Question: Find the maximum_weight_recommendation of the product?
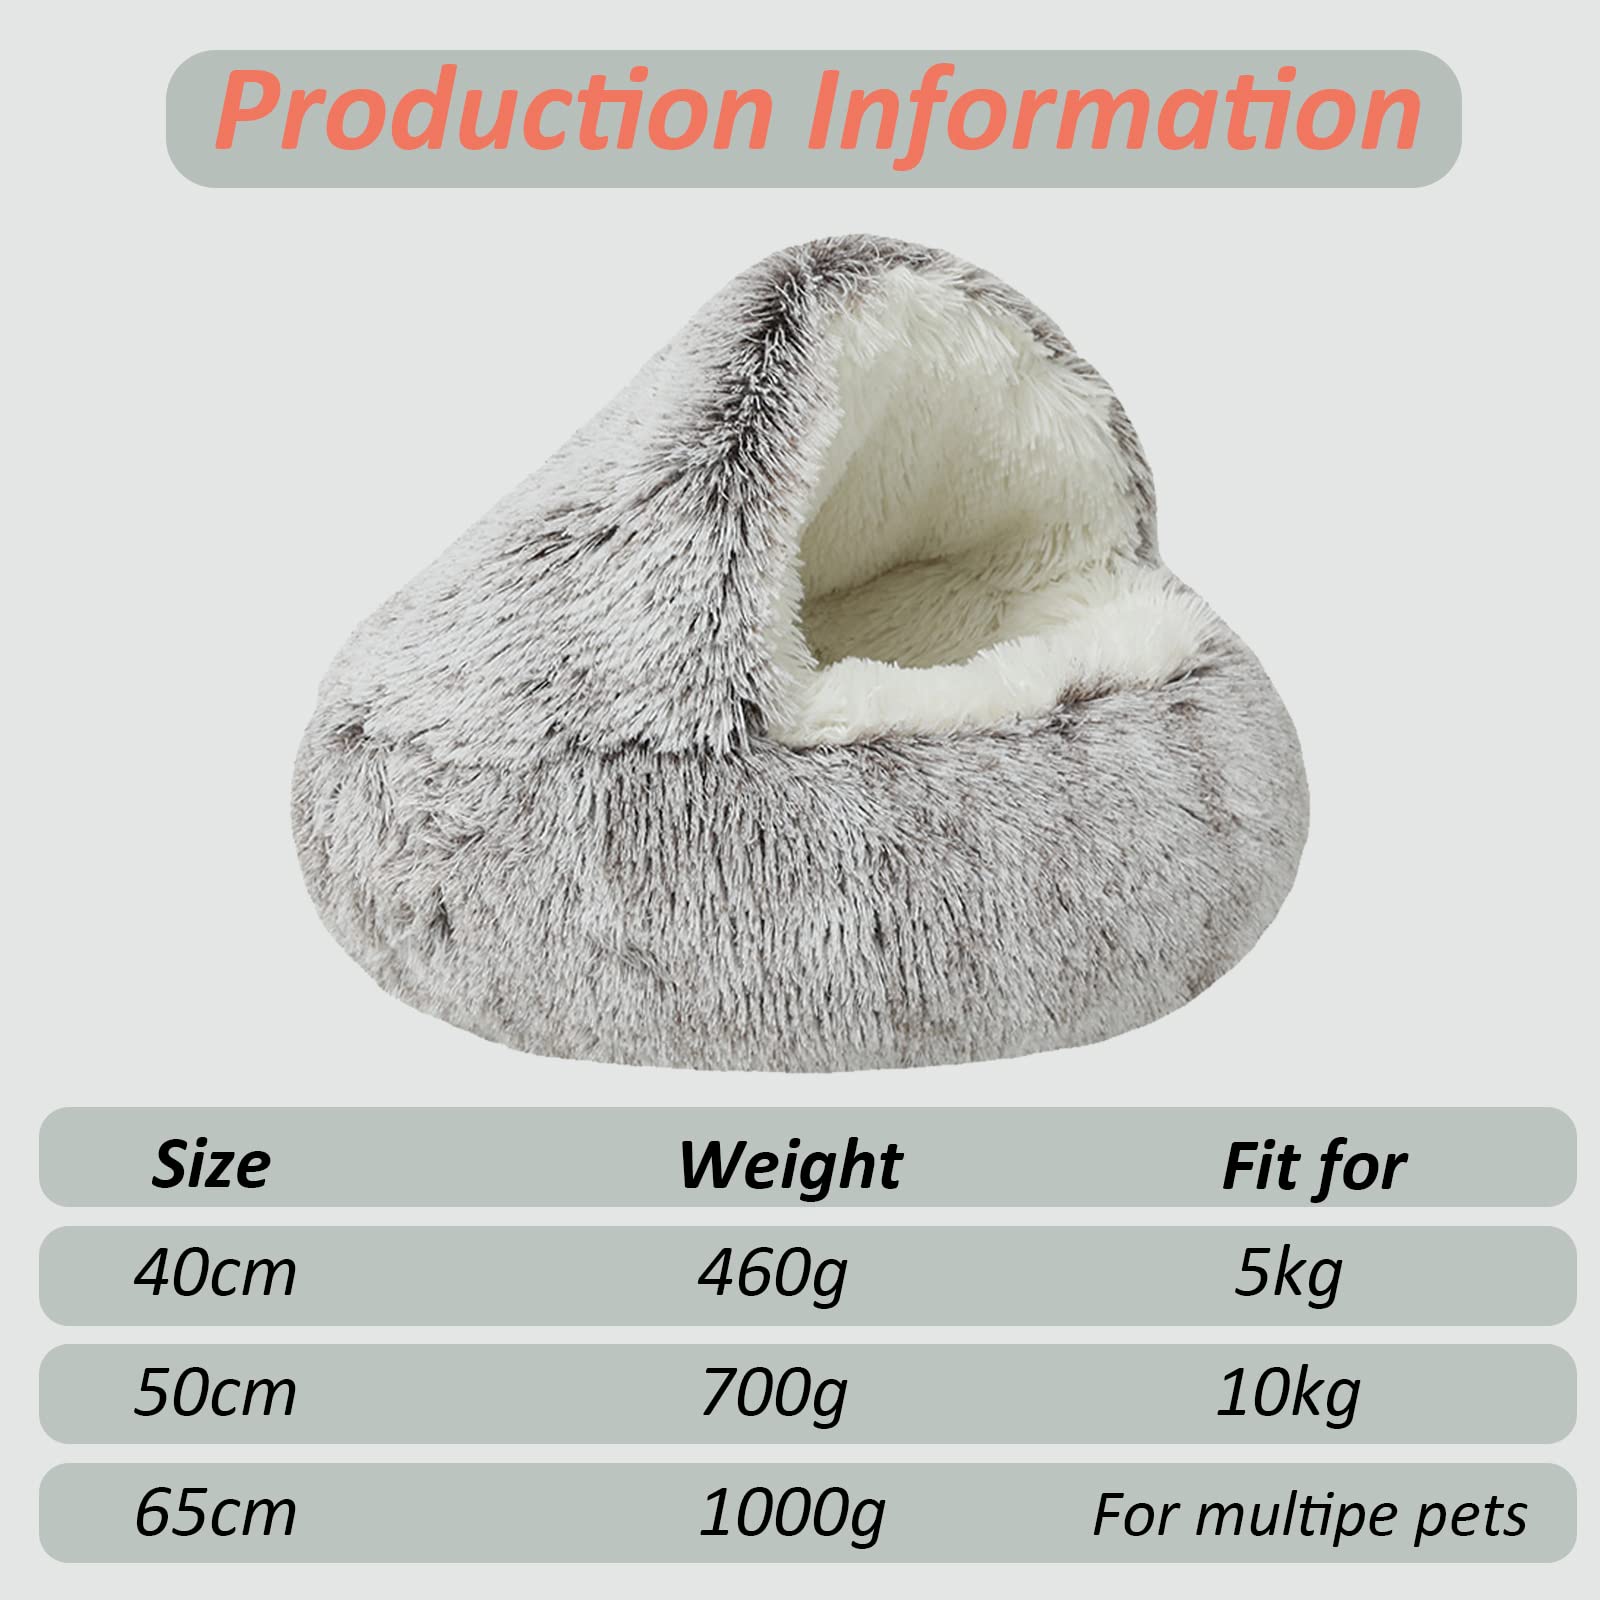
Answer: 5 kilogram